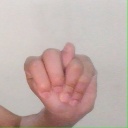
अक्षर: न